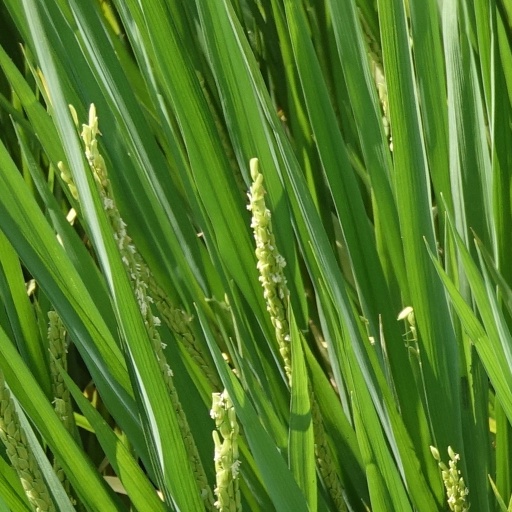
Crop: rice